Justin Sane

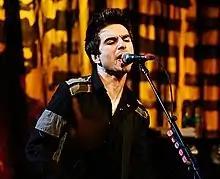
Sane in 2008

In 1988, Sane formed Anti-Flag with friend Pat Thetic. In a 2014 interview, Sane claimed that their first performance as a band occurred at his high school, that the band truly solidified in 1993, and that the 1988 iteration had "very little similarit[ies]" with "what Anti-Flag later became."